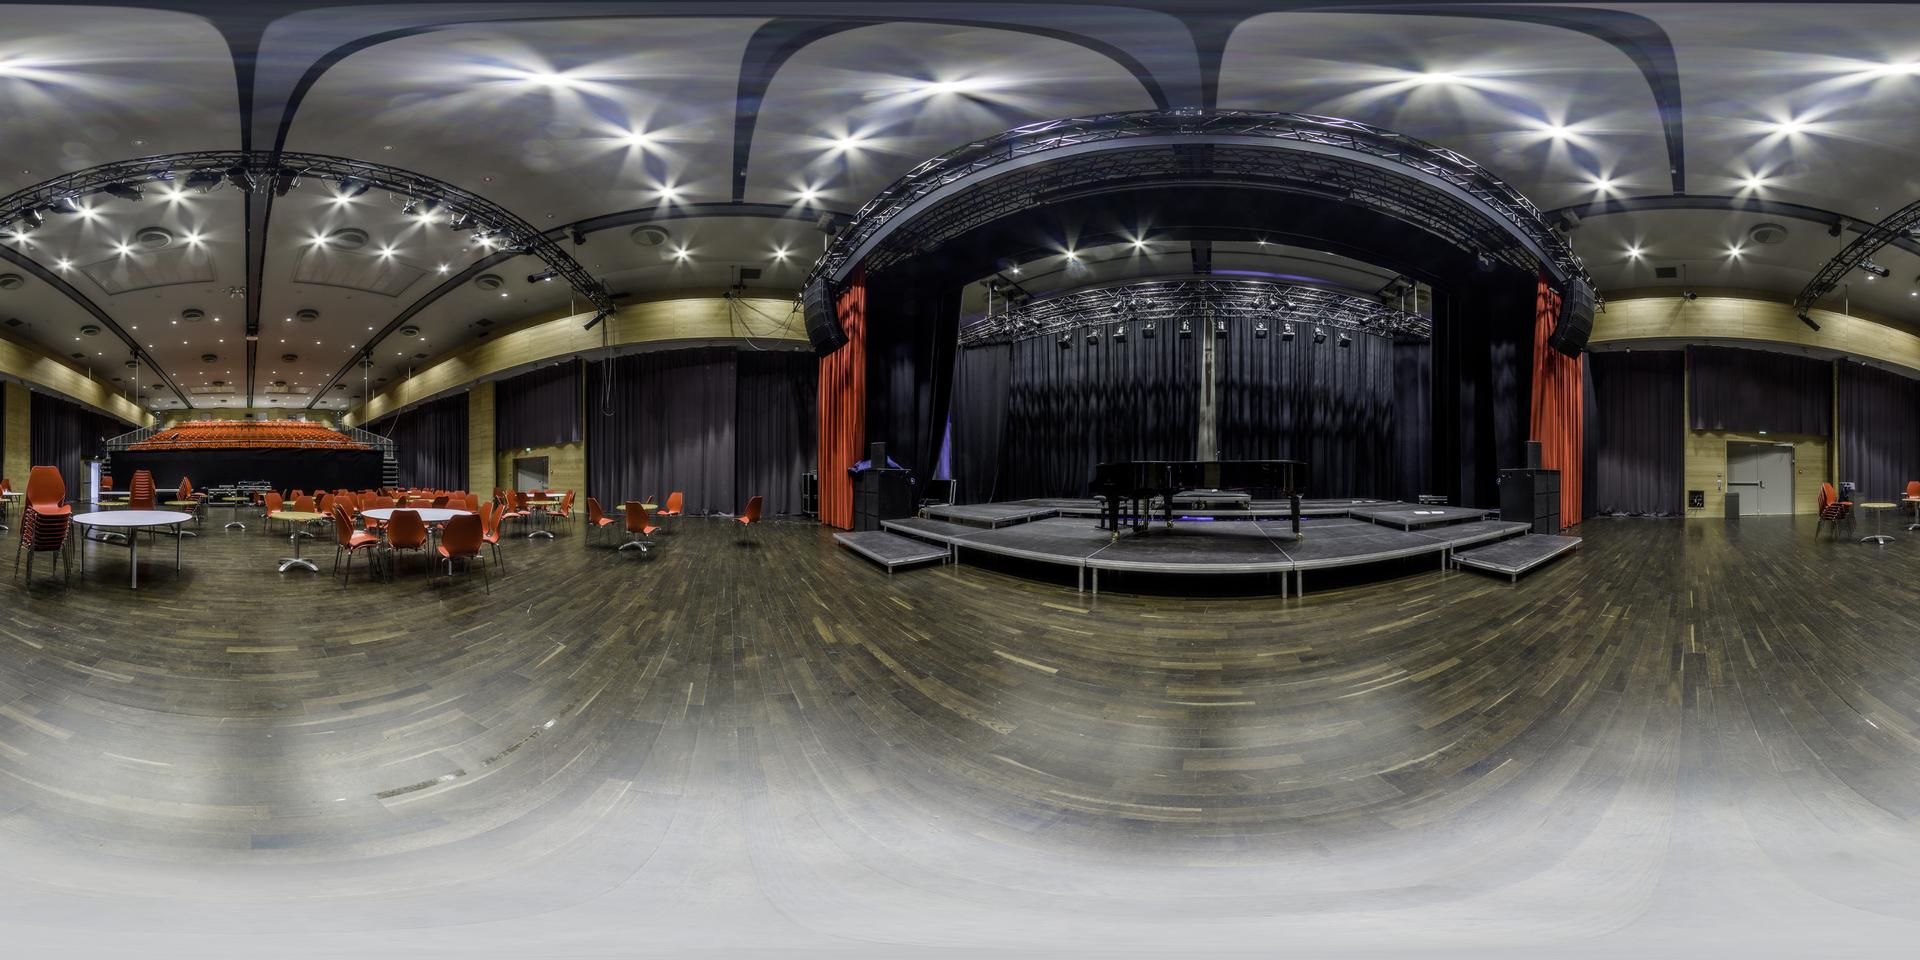
Referred object: the black grand piano at center stage

Referred object: the black grand piano

Referred object: the grand piano opposite the round table